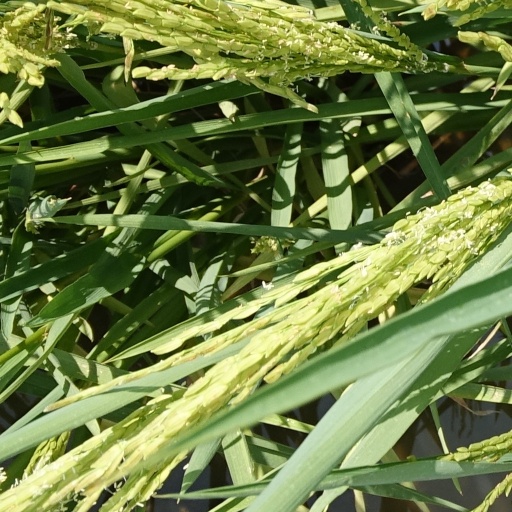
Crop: rice